Theses on Feuerbach

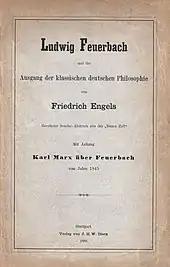
Cover of the pamphlet in which Marx's "Theses on Feuerbach" were first published in 1888

The "Theses on Feuerbach" are eleven short philosophical notes written by Karl Marx as a basic outline for the first chapter of the book "The German Ideology" in 1845. Like the book for which they were written, the theses were never published in Marx's lifetime, seeing print for the first time in 1888 as an appendix to a pamphlet by his co-thinker Friedrich Engels. The document is best remembered for its epigrammatic 11th and final thesis, "Philosophers have only "interpreted" the world, in various ways; the point, however, is to "change" it", which is engraved on Marx's tomb.